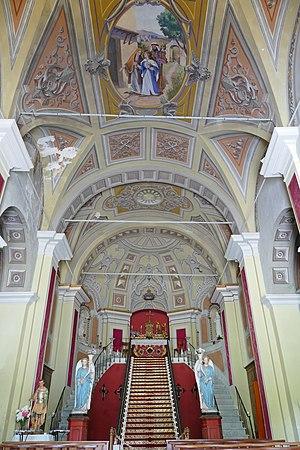
Scala santa
Ce tableau présente la liste de tous les monuments historiques classés ou inscrits dans la ville de Bastia en Haute-Corse.
La chapelle de Notre-Dame de Monserrato, en corse A Madonna di Munserrà est un édifice religieux situé sur la commune de Bastia, dans le département de la Haute-Corse. La chapelle a été inscrite aux monuments historiques en 1995.